Polycarpus Augin Aydin

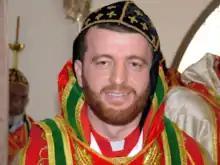

Polycarpus Augin Aydın (born Edip Aydın; on June 10, 1971 near Nusaybin (Nisibis), Turkey), is the Metropolitan and Patriarchal Vicar for the Archdiocese of the Netherlands of the Syriac Orthodox Church. The Metropolitan Seat is located at St. Ephrem the Syrian Monastery in Glane/Losser, the Netherlands.